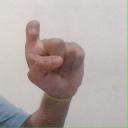
अक्षर: इ